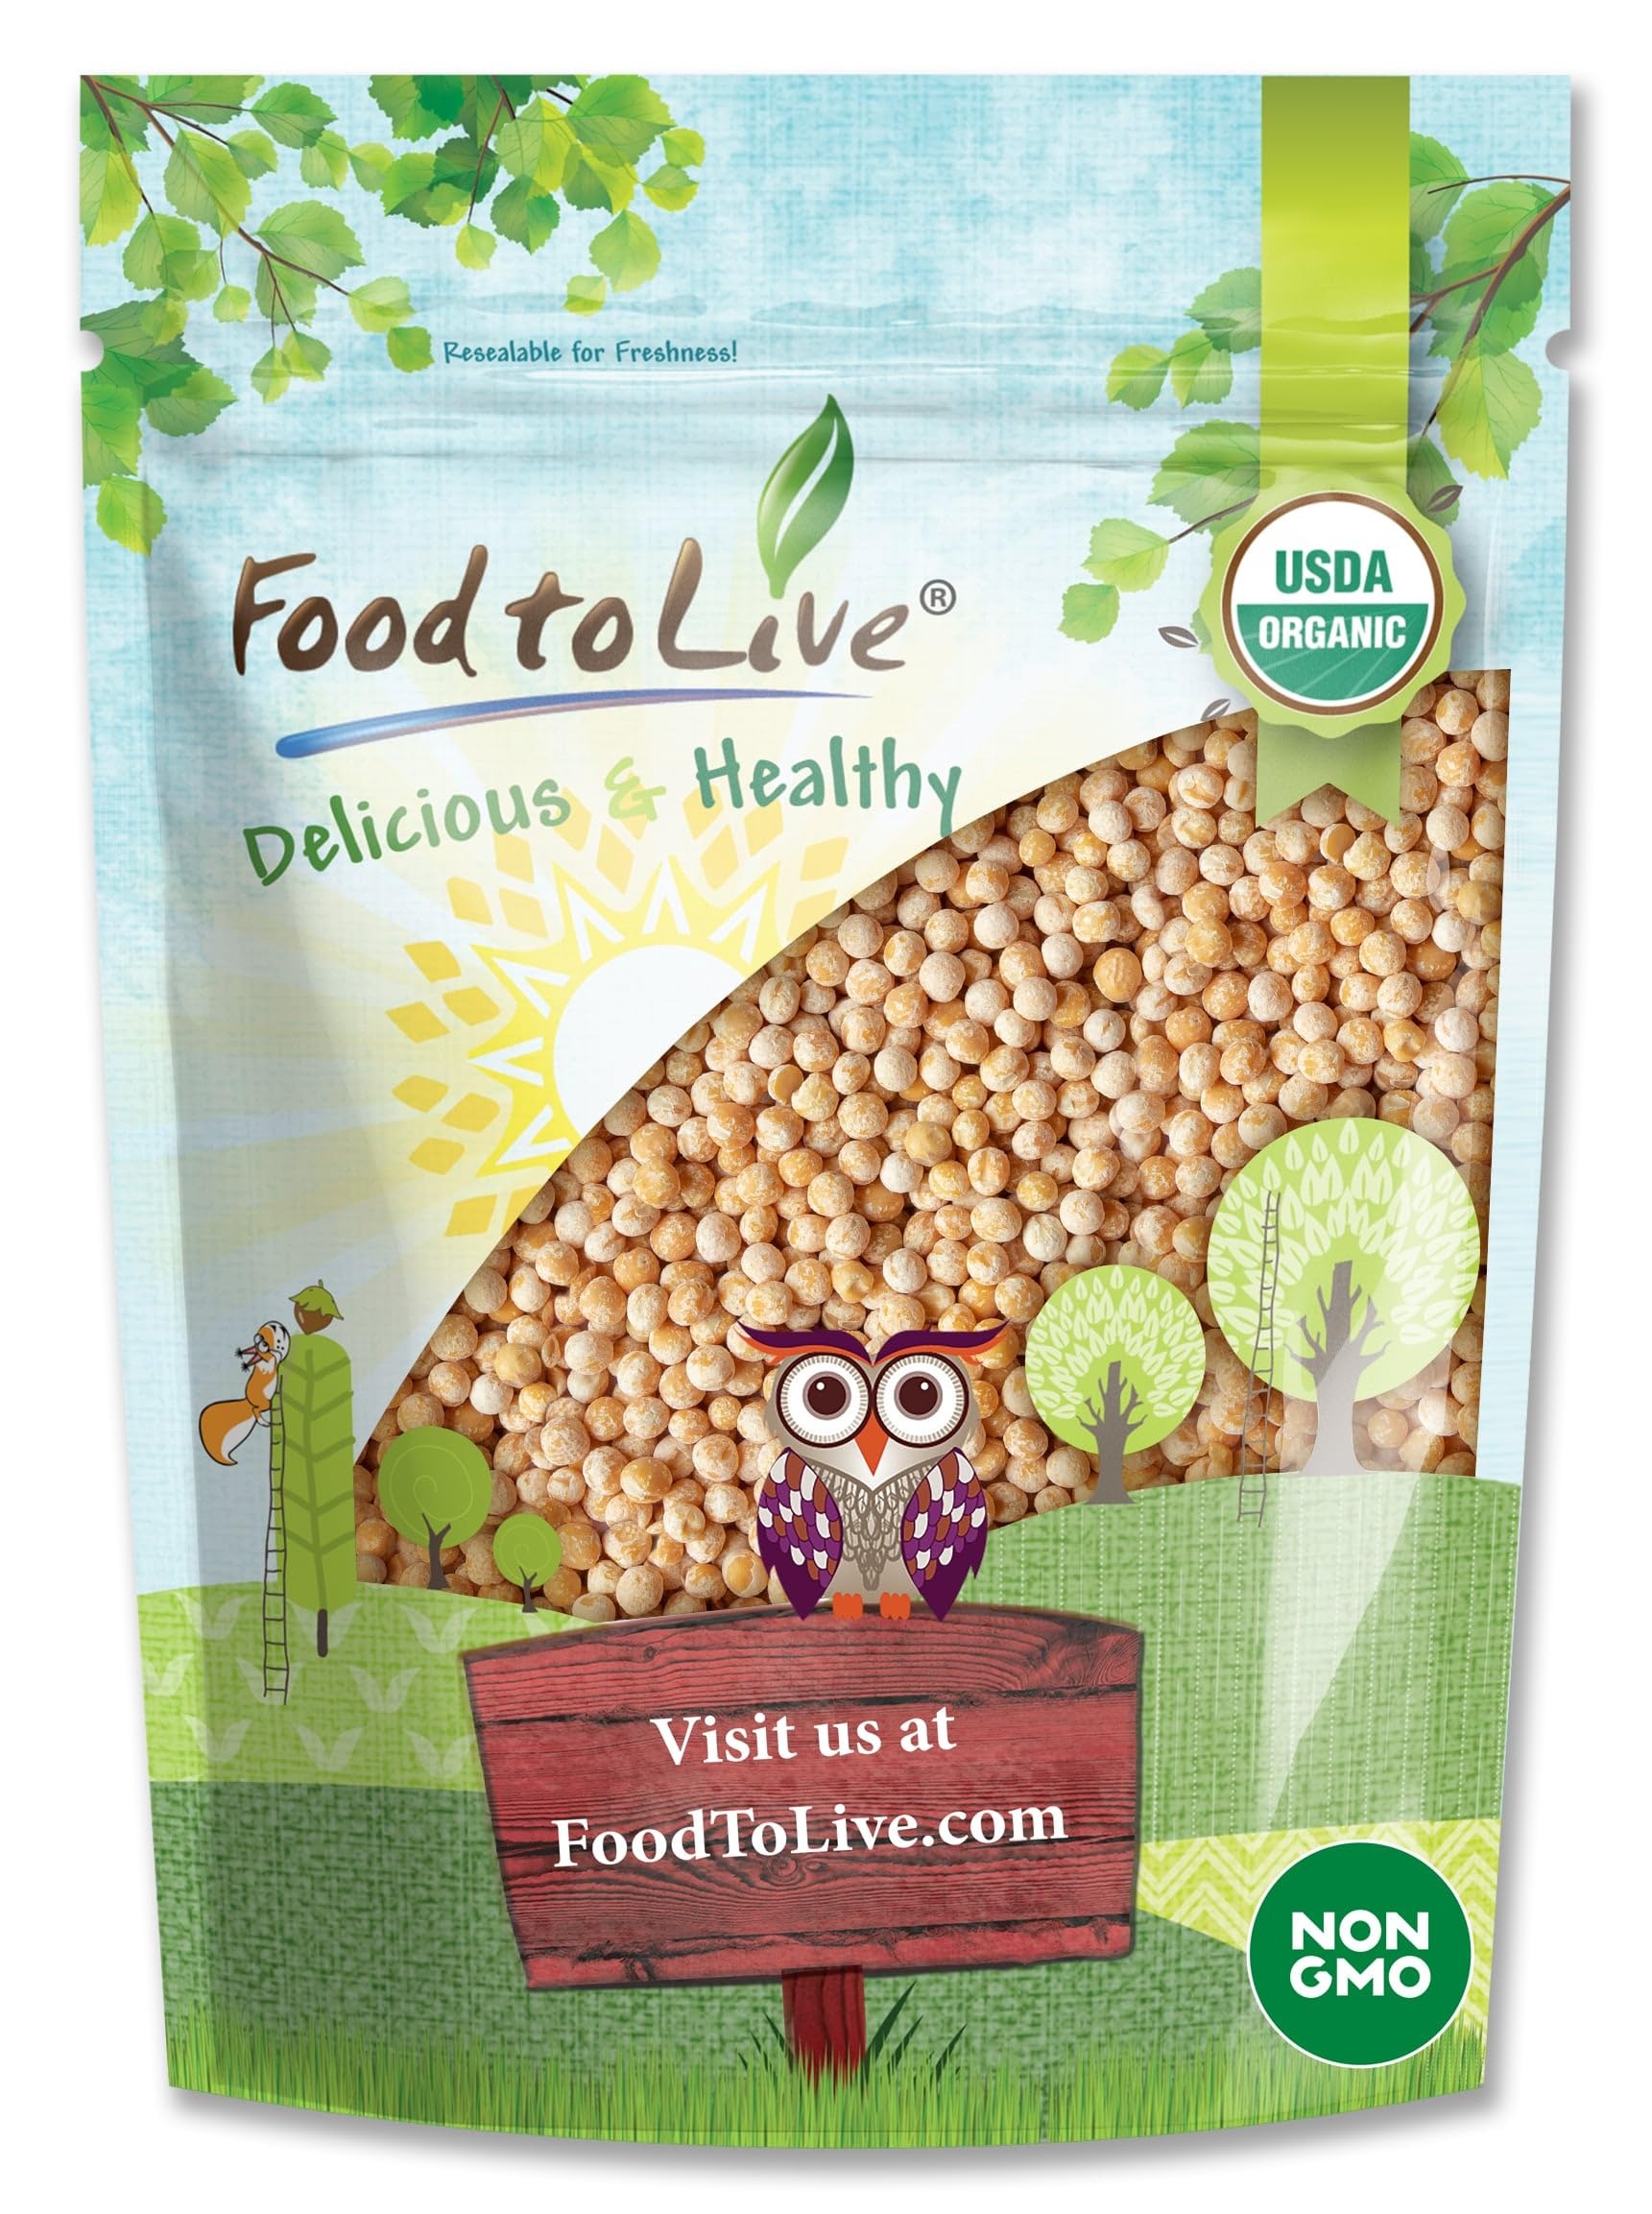
Item Name: Food to Live - Organic Whole Yellow Peas, 6 Pounds – Dry Non-GMO Pulses. Great for Soups, Stews & More! Good Source of Protein and Fiber. Kosher
Bullet Point 1: ✔️TASTY AND NUTRITIOUS LEGUME: Organic Dried Yellow Peas have a delicious nutty flavor, which makes them easy to include in any meal plan.
Bullet Point 2: ✔️RICH IN VITAMINS AND MINERALS: Organic Whole Yellow Peas contain large amounts of B vitamins and several essential minerals, including iron.
Bullet Point 3: ✔️PROTEIN SOURCE FOR EVERYONE: Whether you choose to eat meat or no, Organic Yellow Peas are a great way to enrich your body with proteins.
Bullet Point 4: ✔️VERSATILE IN COOKING: Organic Dried Whole Peas are rather easy to cook if you pre-soak them and can be used in soups, curries, salads, etc.
Bullet Point 5: ✔️LENTIL SUBSTITUTE: You can use Organic Yellow Peas as a substitute for lentils and green peas in many different recipes.
Product Description: If you want to add more legumes to your meal plan, consider Organic Dried Yellow Peas. They are one of the best sources of plant protein that’s easy for the body to absorb. Combine them with seeds and whole grains to maximize nutritional benefits in meat-less meals. Organic Whole Yellow Peas do not only give you large servings of plant proteins and fiber, they are also rich in minerals, including iron, and B vitamins. They can be a great addition to any balanced meal plan. Organic Yellow Peas are often confused with green peas. This isn’t a surprise as they essentially come from the same plant. The type of the plant differs a little in its genes. That’s why nutritional value of Organic Whole Yellow Peas and green peas is almost the same. However, they have distinctively different color and taste. Green peas are earthy whereas yellow peas are nutty. How to Cook Organic Dried Yellow Peas One of the best things about Organic Dried Whole Yellow Peas is that you can use them in many dishes. They are perfect for soups, stews, curries, and even salads. It will also be delicious if you use them to make meatless patties for homemade burgers. To cook Organic Whole Yellow Peas you’ll need to soak them overnight. If you forgot pre-soak the peas, put dried legumes in hot water and let soak for at least two hours. Then, change the water to fresh, and bring the pot to a boil. Next, reduce the heat and let Organic Yellow Peas simmer for about 60 minutes. Try them to see if they are soft enough for you to use. Add salt at the end of the cooking process. You can use cooked Organic Whole Yellow Peas in different recipes or store them in the fridge or freezer for future use.
Value: 96.0
Unit: Ounce

Price: 25.4